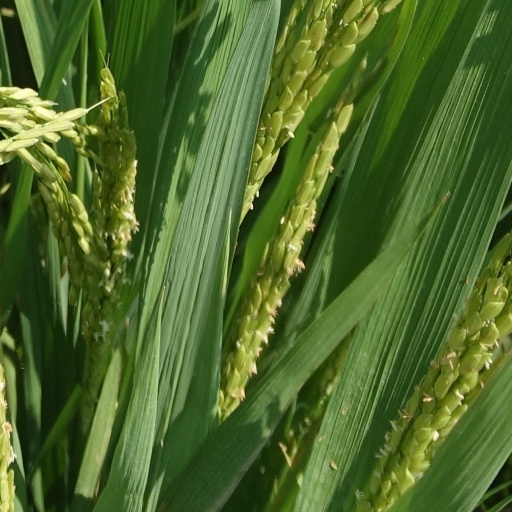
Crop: rice